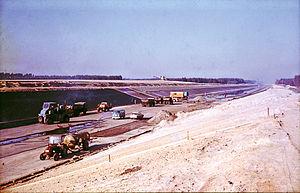
Le canal latéral à l'Elbe est une voie navigable fédérale du land Basse-Saxe, reliant le port d'Edesbüttel sur le Mittellandkanal, au port d’Artlenburg sur l'Elbe. Il a été inauguré le 15 juin 1976, au terme d'un chantier de huit années, par le ministre des Transports Kurt Gscheidle, le bourgmestre de la ville hanséate de Hambourg Hans-Ulrich Klose et le ministre-président de Basse-saxe Ernst Albrecht. L'exploitant de l'ESK est le Service de la Navigation d'Uelzen.